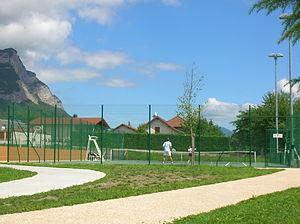
Crolles, Isère, France. tennis du gymnase Léo Lagrange
Crolles [kʁol] est une commune française, géographiquement installée dans la vallée du Grésivaudan, administrativement située dans le département de l'Isère en région Auvergne-Rhône-Alpes et, autrefois, rattachée à l'ancienne province du Dauphiné.